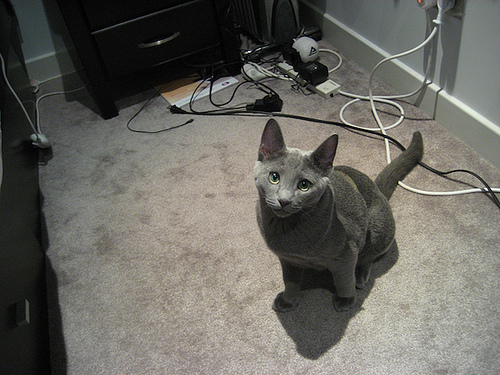
Animal: cat
Breed: Russian Blue